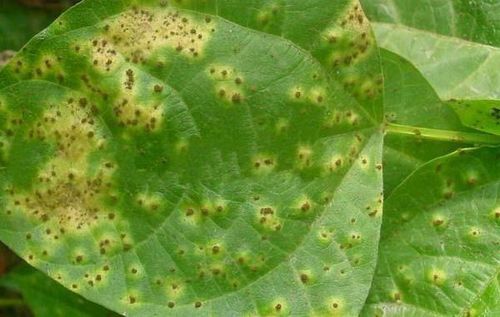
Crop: unknown
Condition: bean_bean_rust